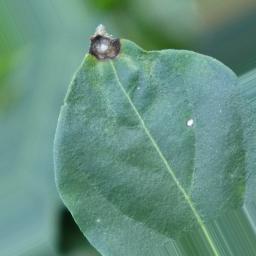
Label: cercospora